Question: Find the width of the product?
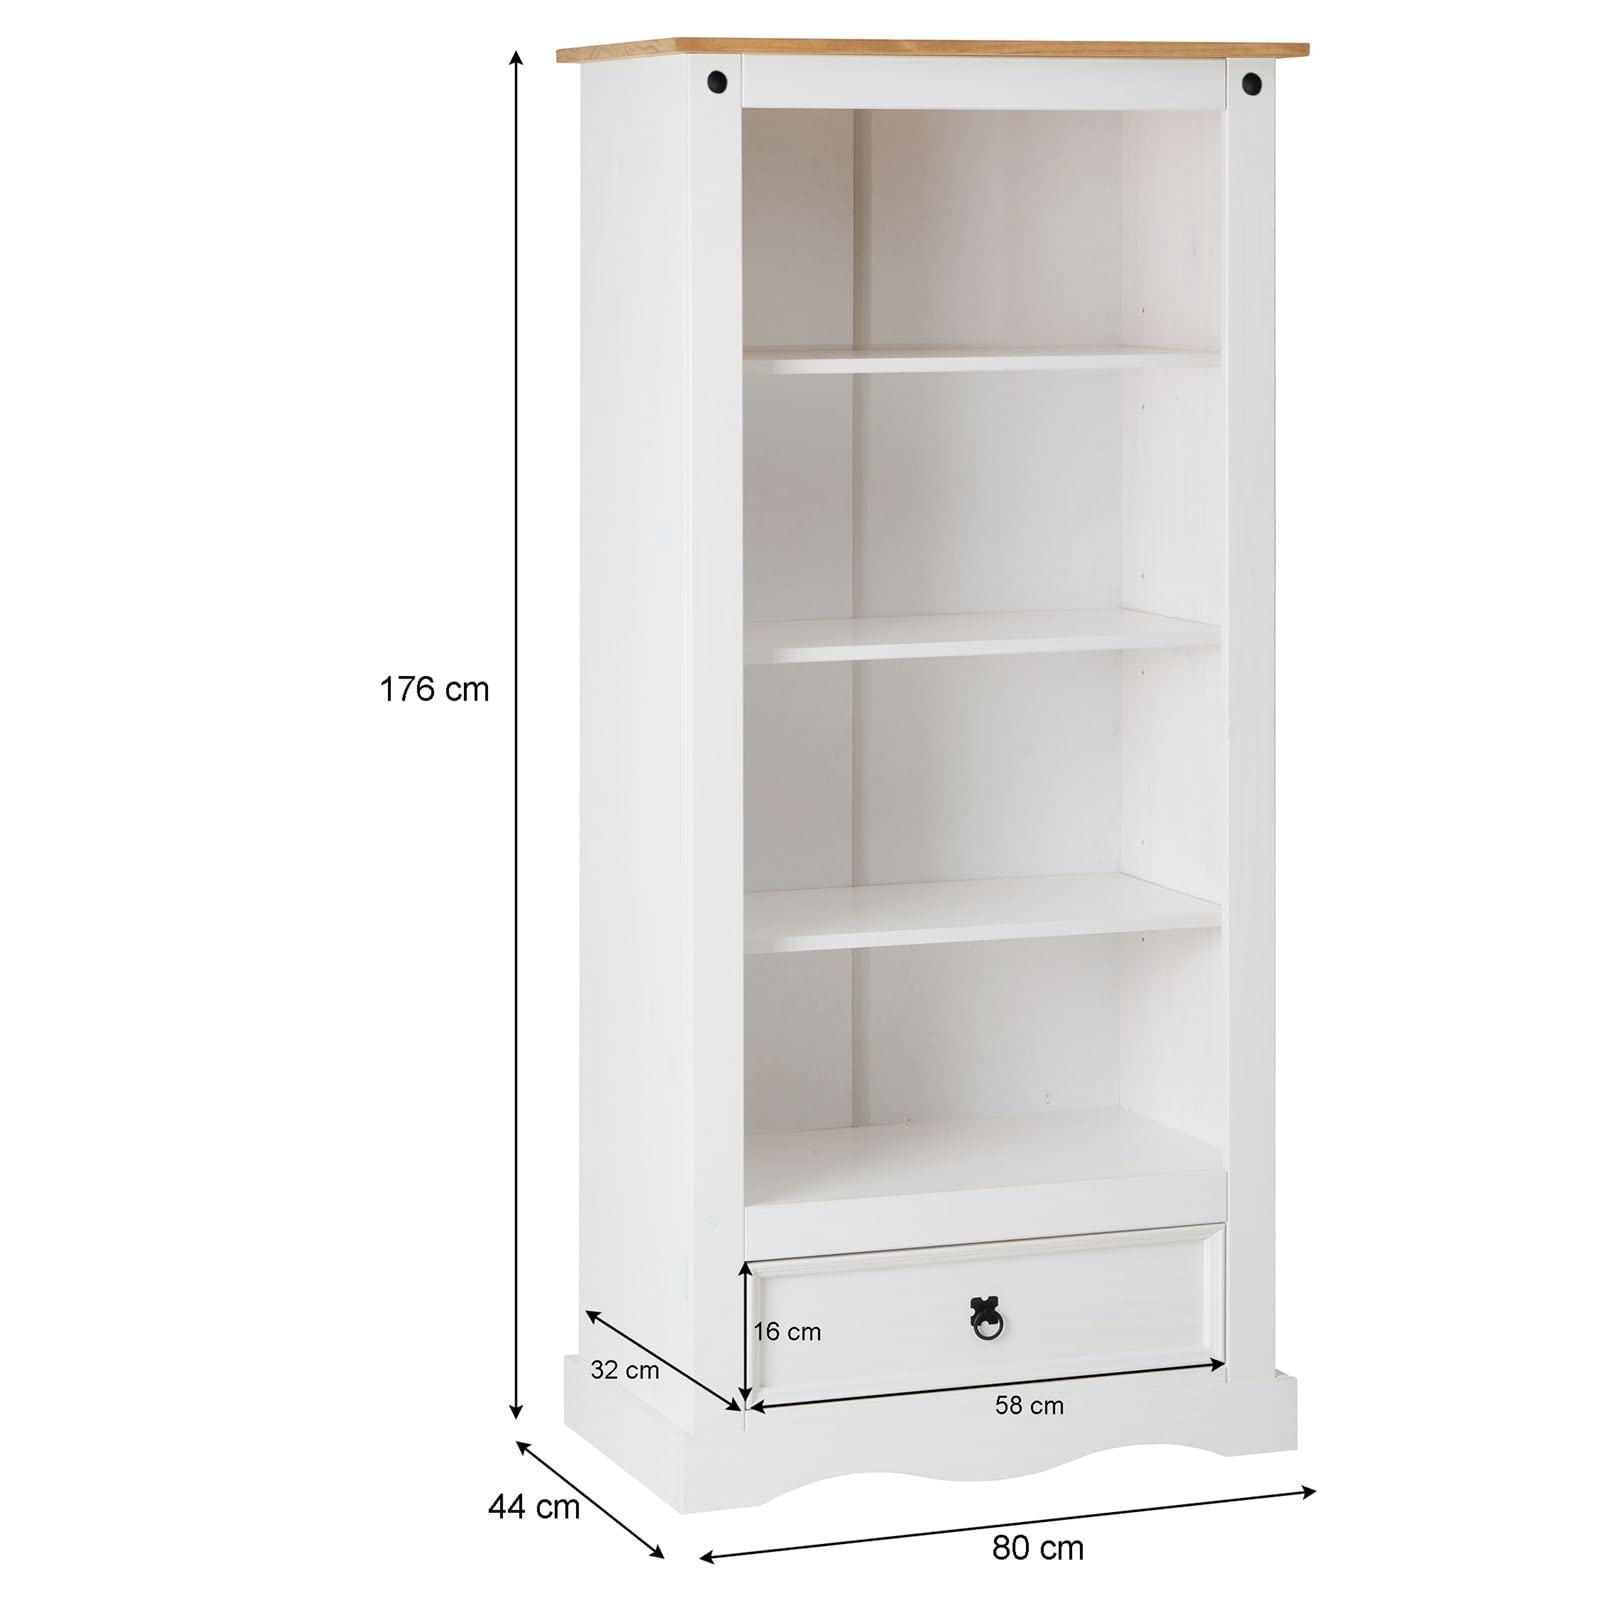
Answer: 80.0 centimetre